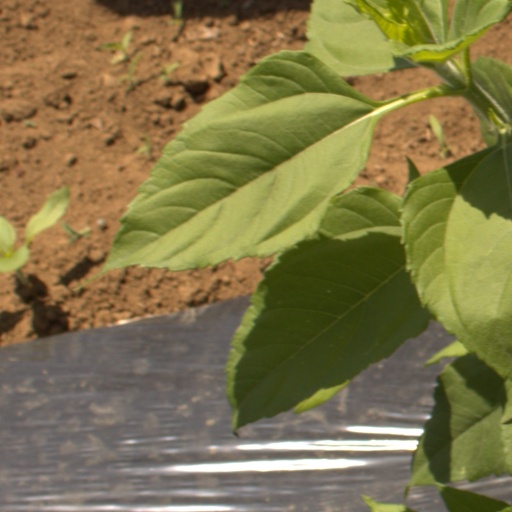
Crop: Jerusalem artichoke